National Treasure (Vietnam)

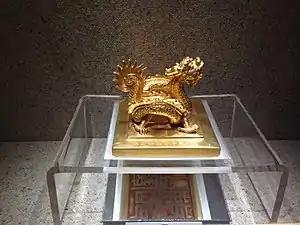
The golden seal "Sắc mệnh chi bảo" (敕命之寶) of Nguyen Emperors (national treasure no. 23 – set 4)

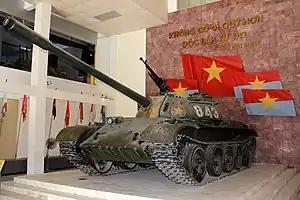
The T-54B tank no. 843 (national treasure no. 28 – set 1) that ended Vietnam War by bursting through the gate of the Independence Palace on 30 April 1975

The term national treasure was first mentioned in various articles of the first "Law on Cultural Heritage" passed by the National Assembly of Vietnam on 29 June 2001. However, there was not a clear definition or a set of criteria for determining a national treasure. In 2009, the Amendment of Law on Cultural Heritage Act presented a separate article specifically for the subject "national treasure". According to the Law, a national treasure of Vietnam have to meet all these requirements: